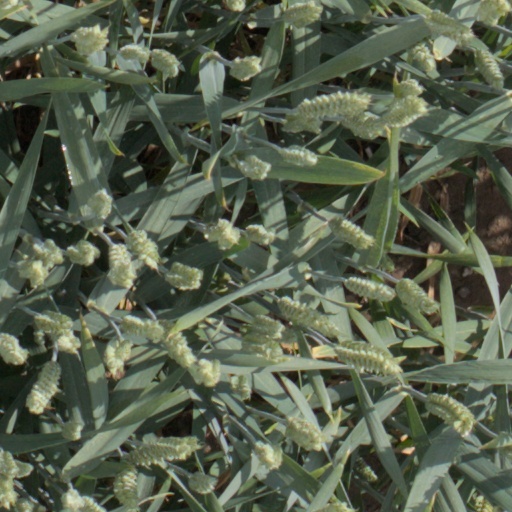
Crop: wheat